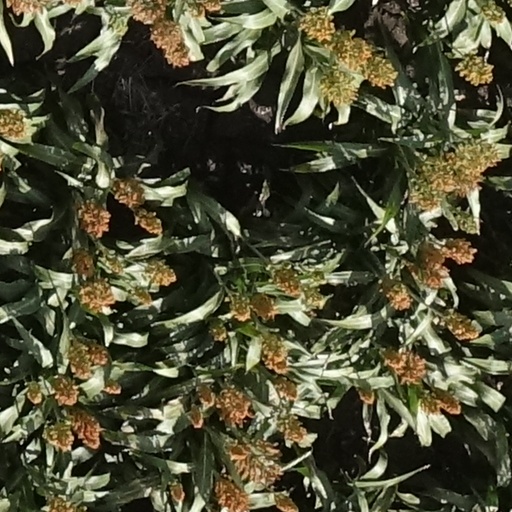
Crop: sorghum